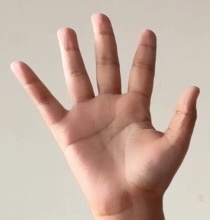
ASL sign: 5